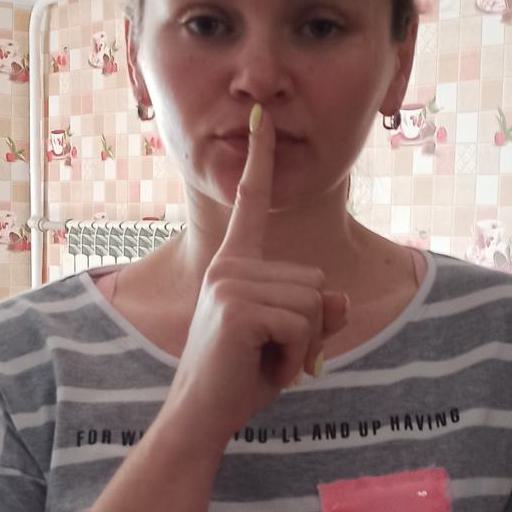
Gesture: mute